Timeline of the COVID-19 pandemic in Vietnam

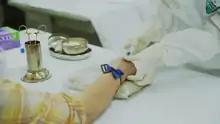
Doctor taking blood sample for COVID-19 rapid testing at Hoang Mai Market, Hanoi.

From 17 to 23 April, no new cases were confirmed. However, there were reports of cases who tested positive again after being discharged. On 22 April, People's Committee of Đồng Văn District decided to lockdown Dong Van town for six days after confirmed the first cases in the province on 16 April.